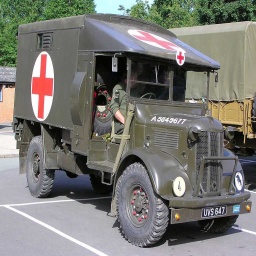
Label: ambulance